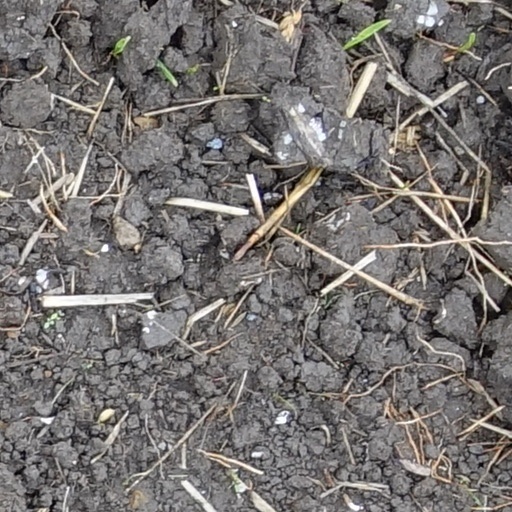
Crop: wheat